Maidenhead Rowing Club

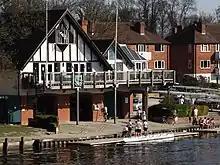
The club's current clubhouse, built 1998 with frontage completed in 1999. Three boat bays are used to store boats inside, with additional racks outside the boathouse. On the first floor are the bar, function room and gym and on the indoor rowing facilities are on the top floor.

The new clubhouse and capacity for more membership allowed the club's junior section to flourish. National titles continued to be won, and in 2007 the club had its last Henley win thus far, with P. Clapp taking the Fawley Challenge Cup in a composite with Henley R.C.. Since the win, junior quads from Maidenhead reached the Fawley semi-finals twice (2013 & 2017) and the final in 2018. In 2015 the club won the Victor Ludorum at the British Junior Rowing Championships. Countless national titles/medals and GB Junior representations decorate many of the club's current and alumni members. In recent years wins at Henley Women's Regatta and the Schools Head of the River were also achieved. Maidenhead has been the starting club for more recently successful athletes such as Rob Williams, who won silver in the LM4- at the London 2012 Olympics, and Jack Beaumont, Rio 2016 Olympic finalist.